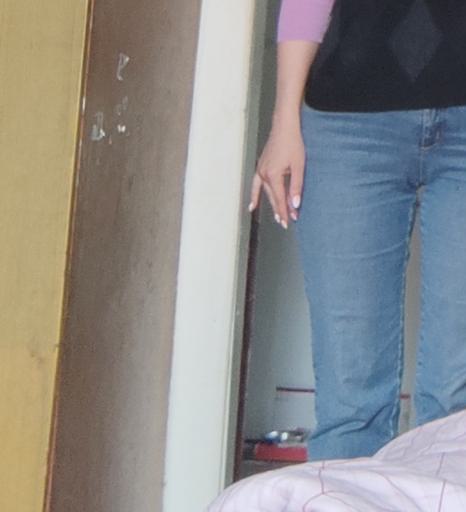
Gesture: no_gesture